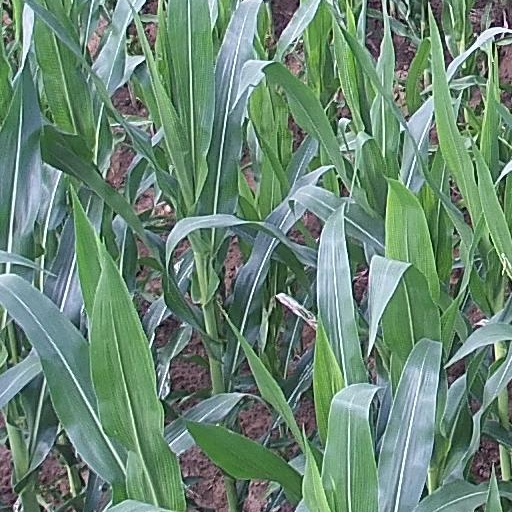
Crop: maize; corn